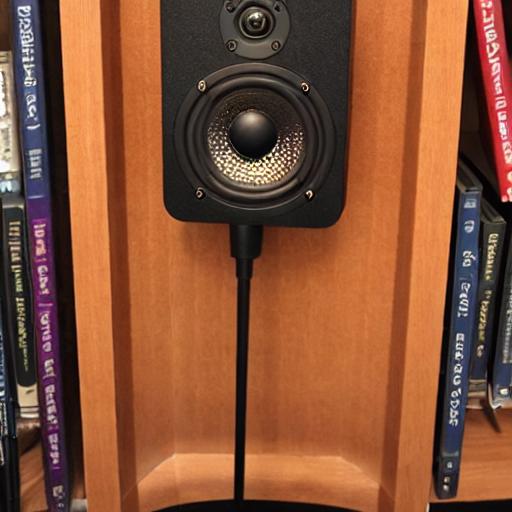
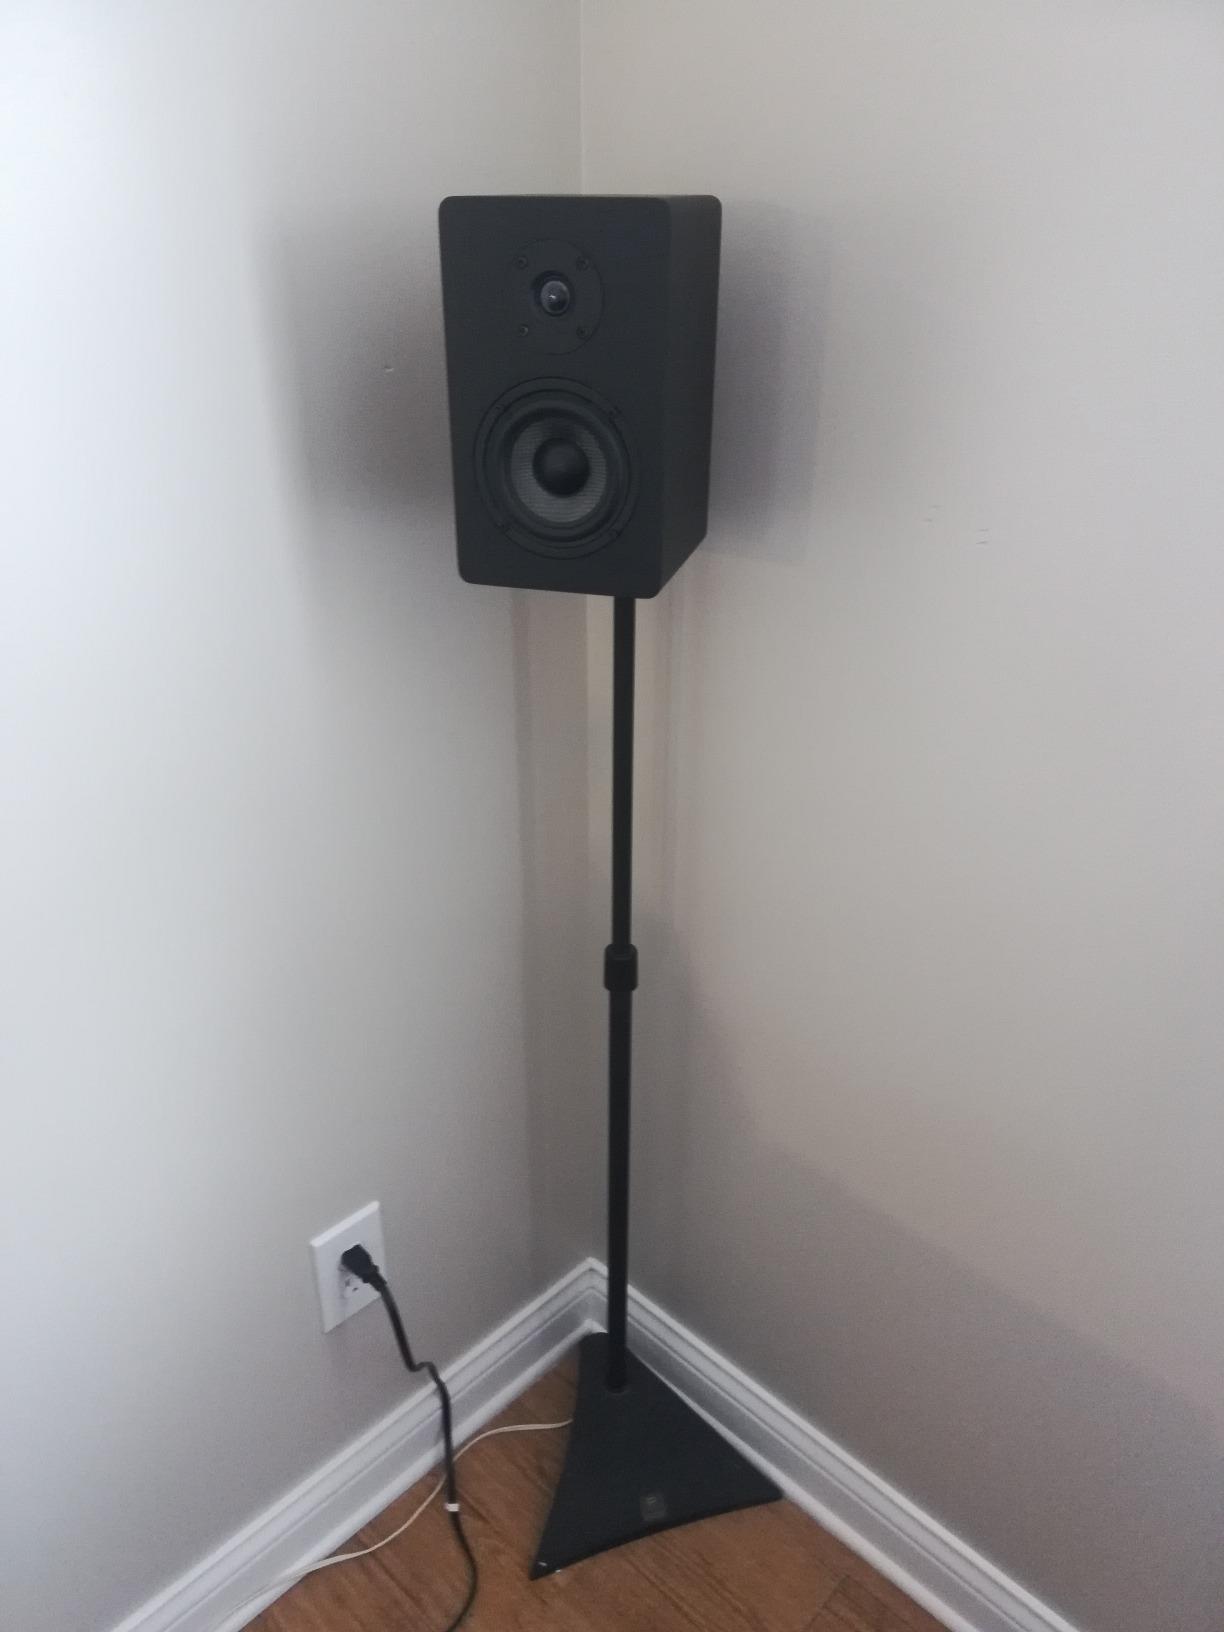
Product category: speaker
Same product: no